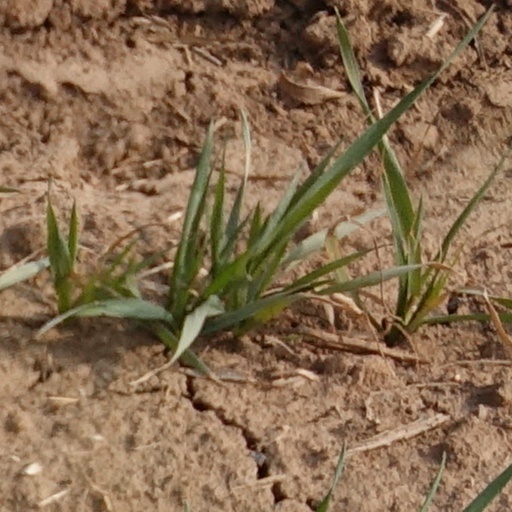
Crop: wheat